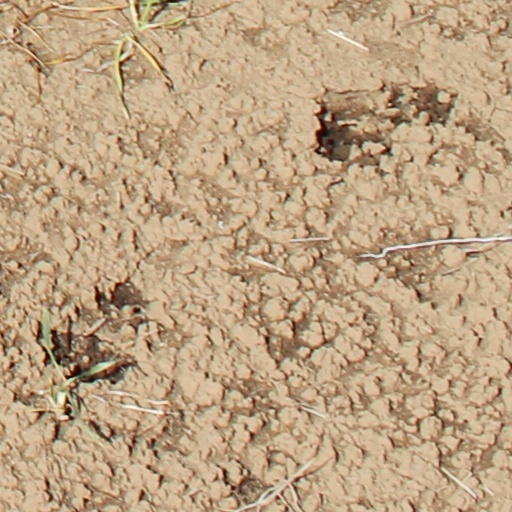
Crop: wheat